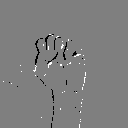
ASL letter: s